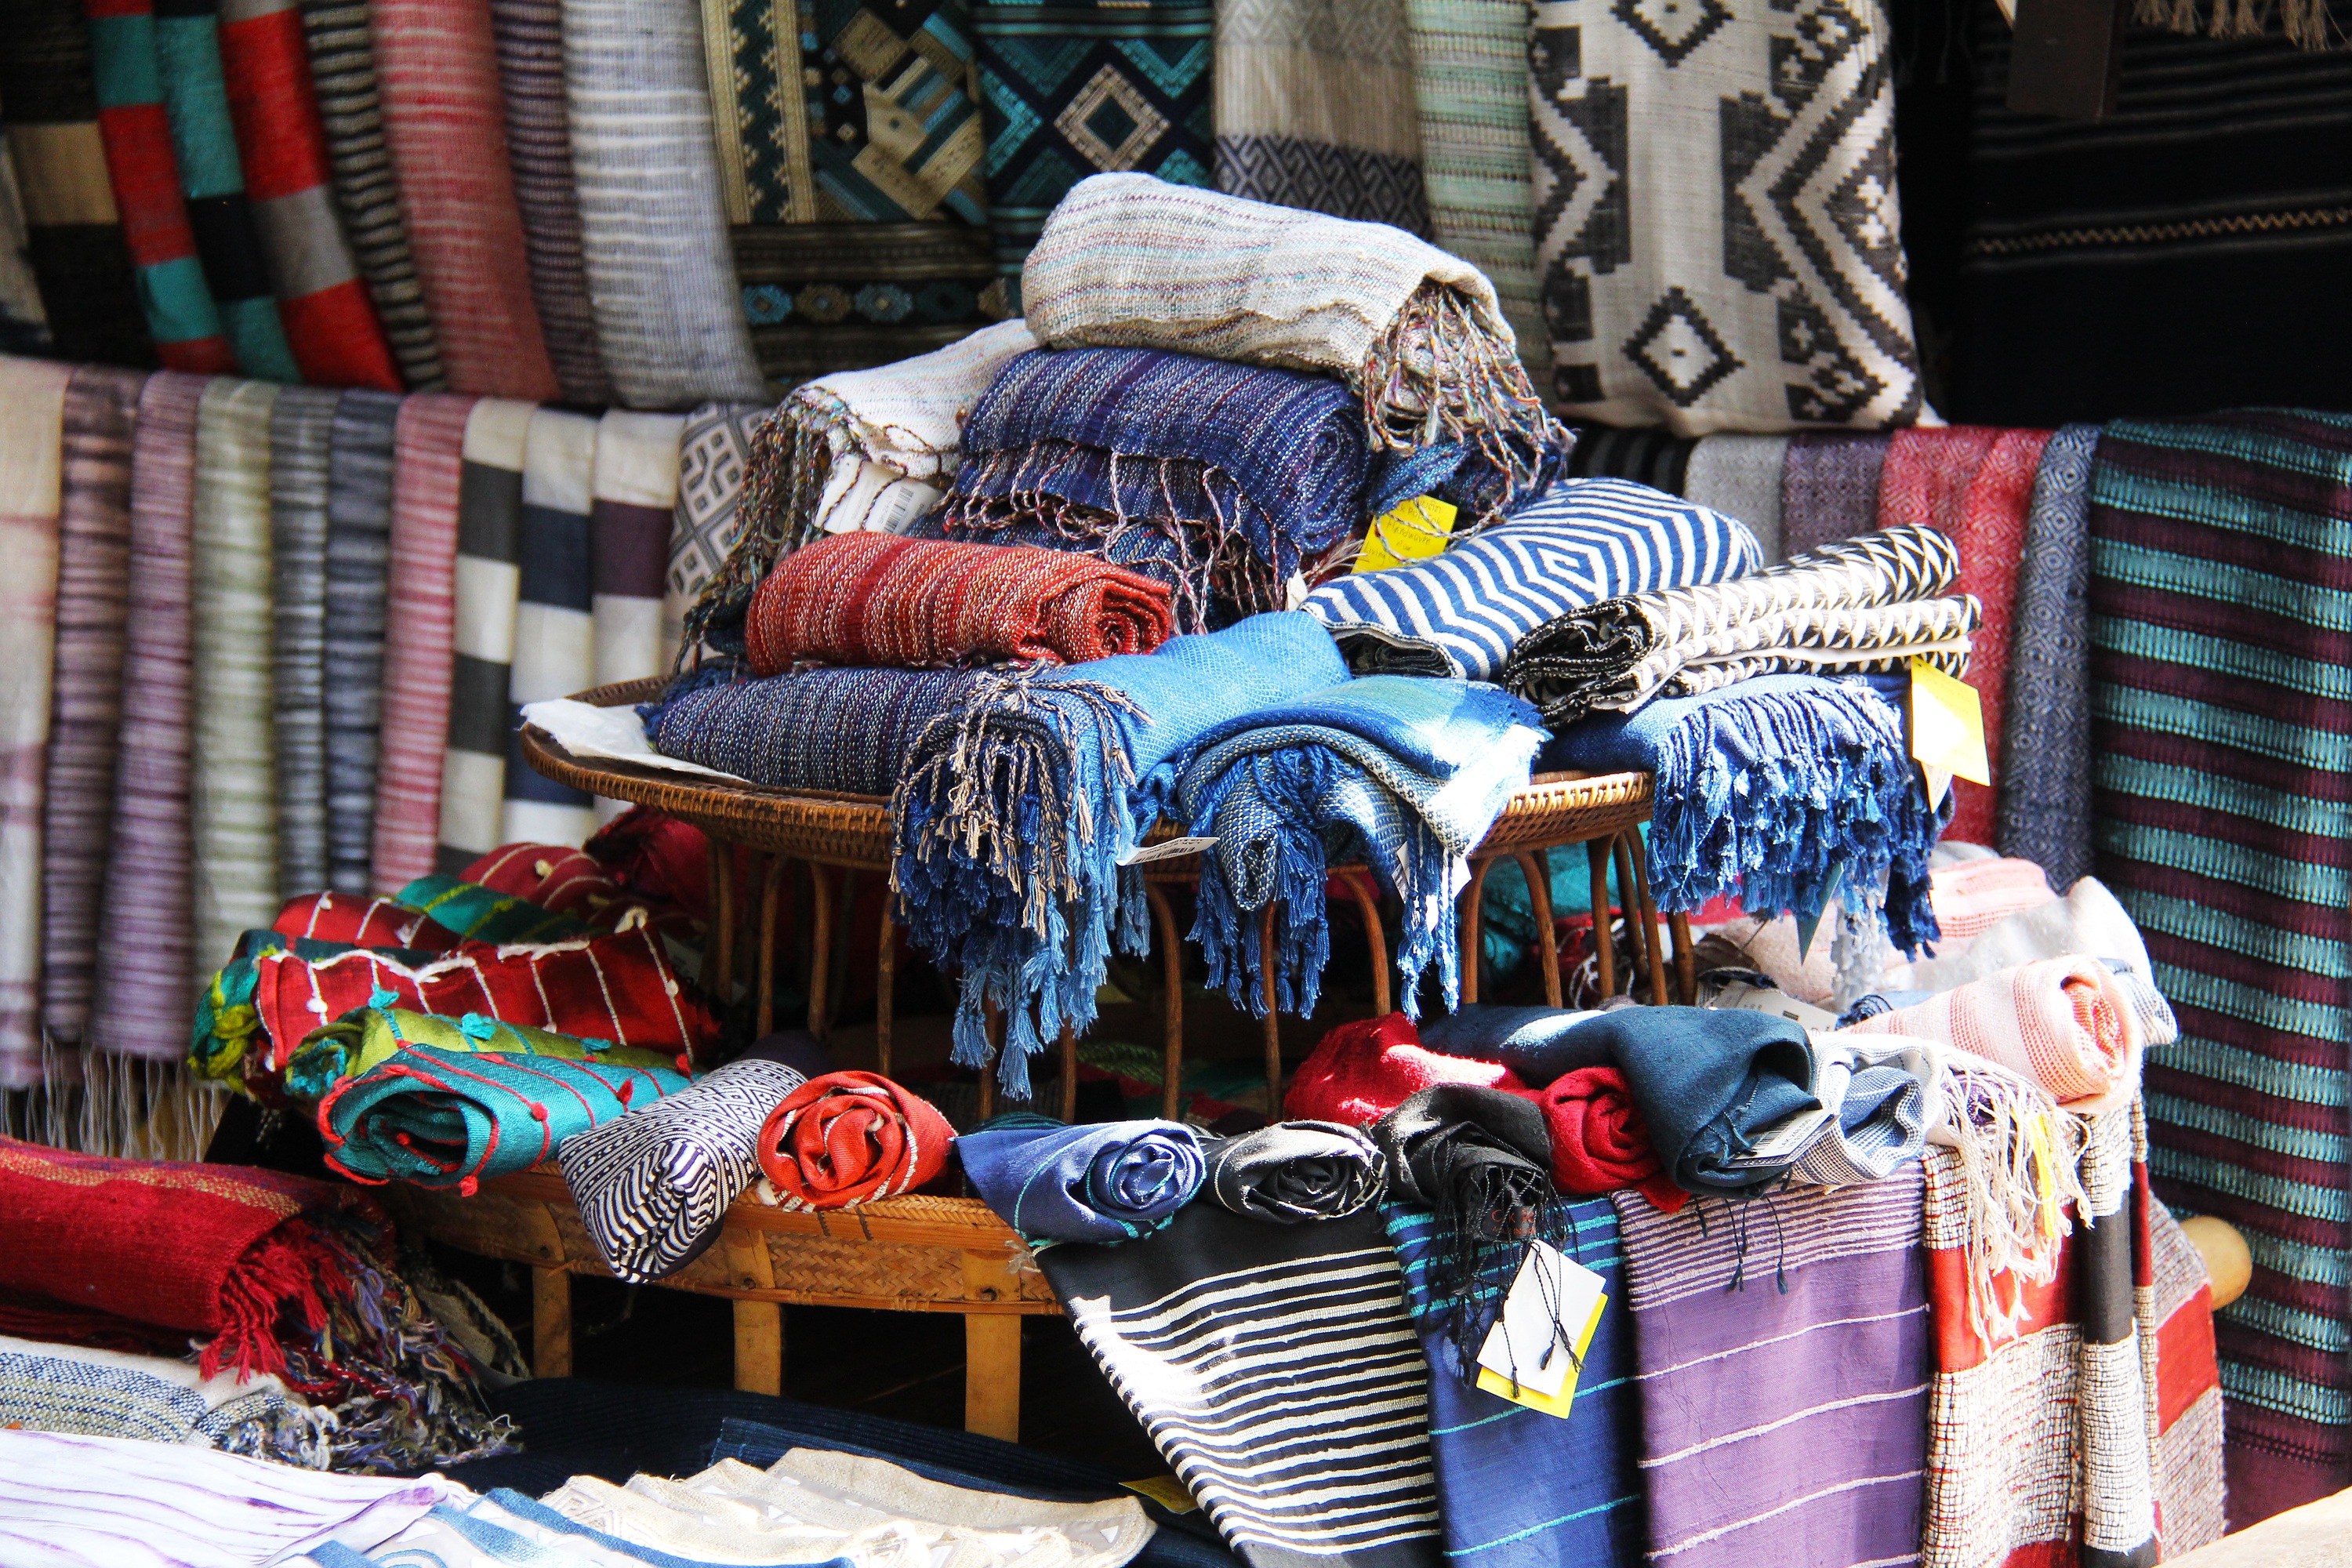
traditional, festive, handicrafts, art, craft, clothes, shawl, color, colorful, beautiful, knit, luang prabang, laos